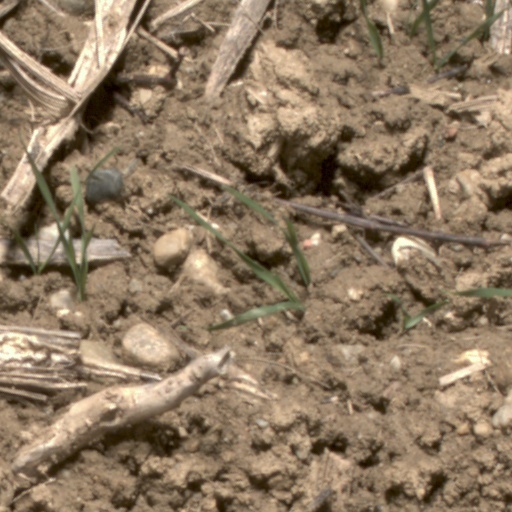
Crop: wheat